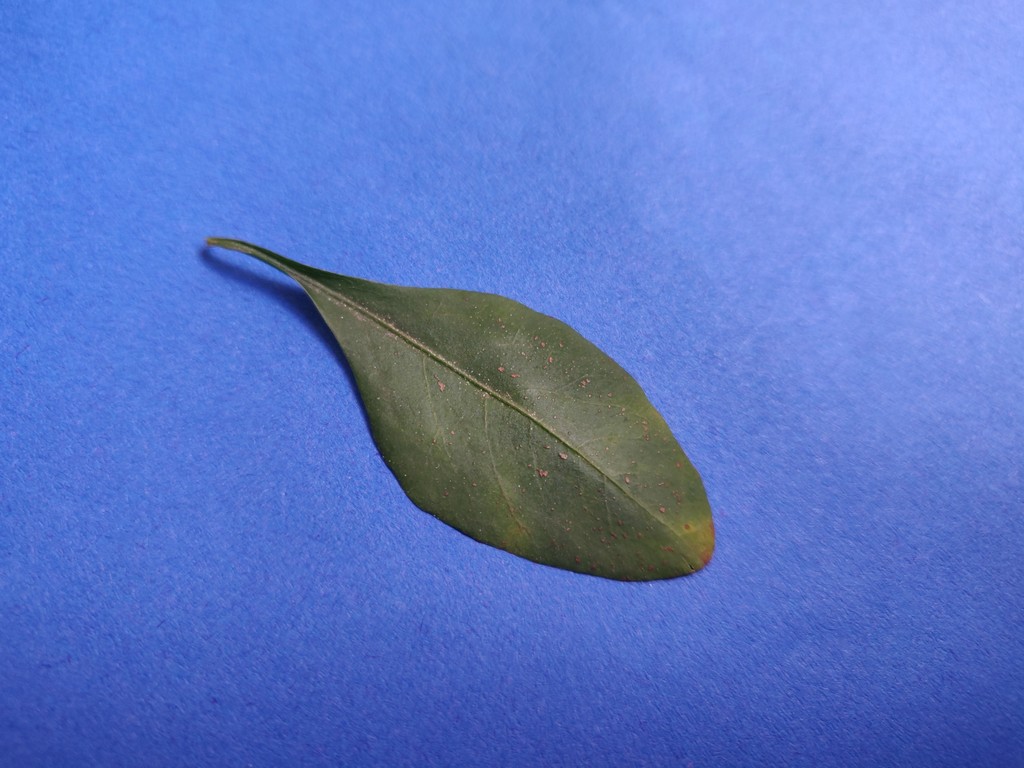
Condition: Unhealthy
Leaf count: single
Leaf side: front